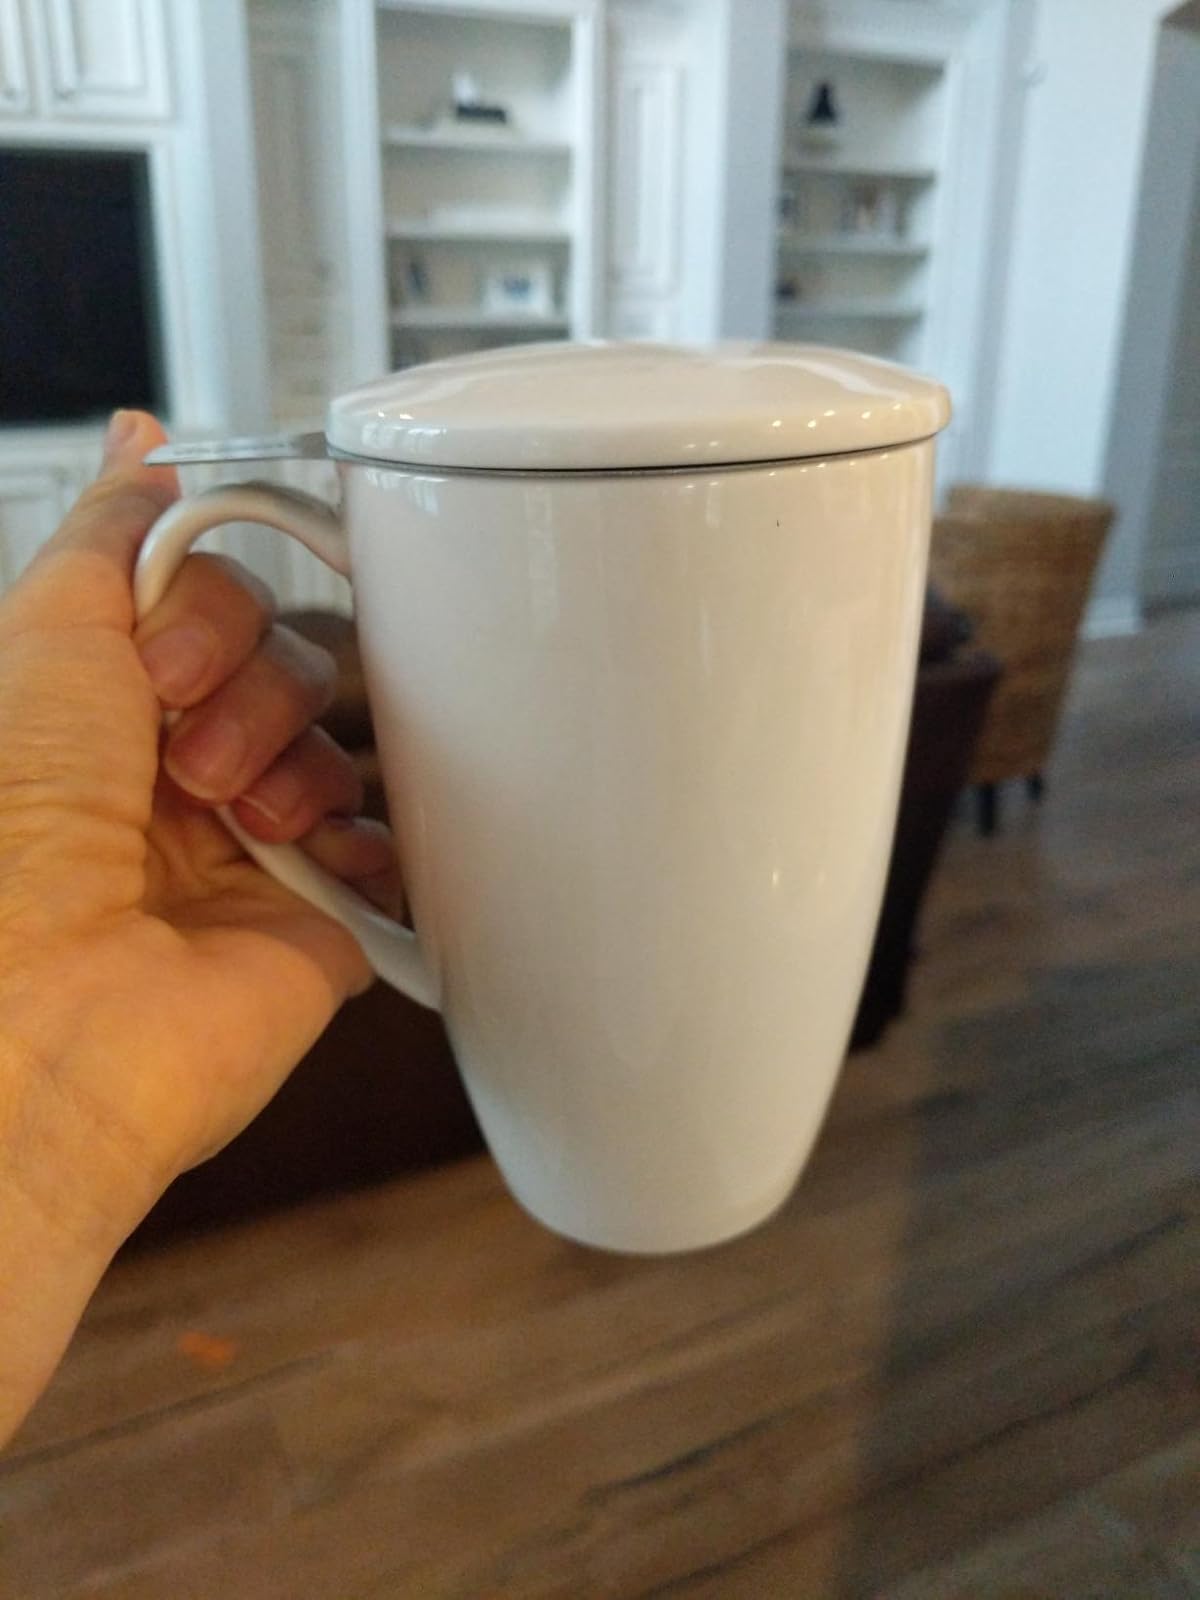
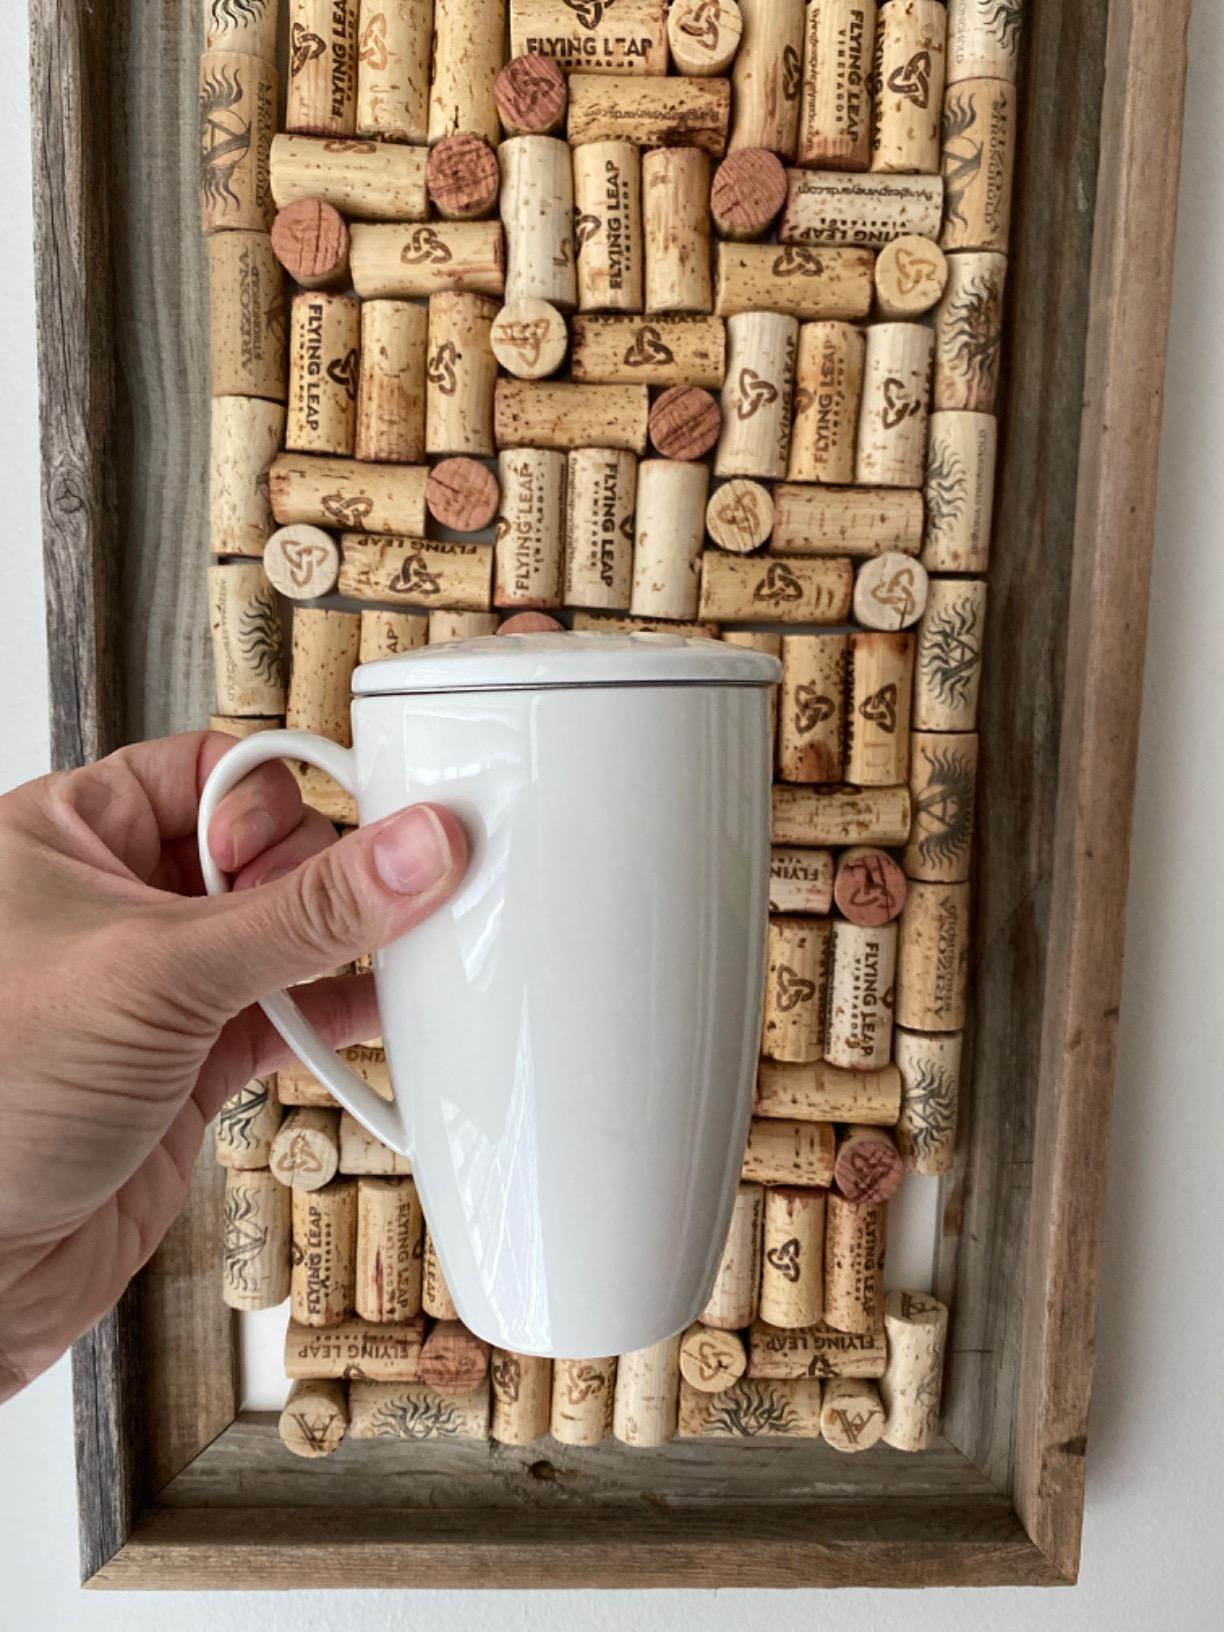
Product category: items_mug
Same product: yes